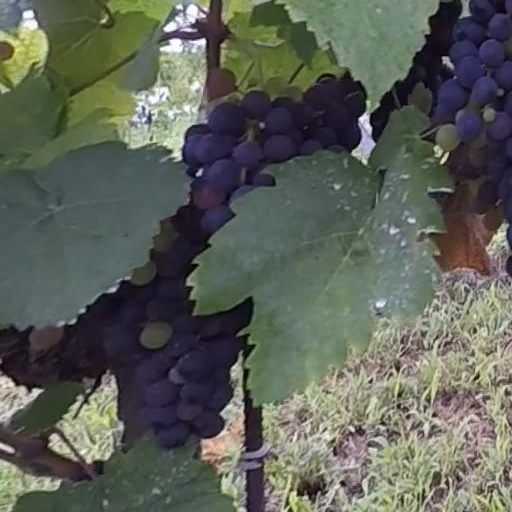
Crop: grape